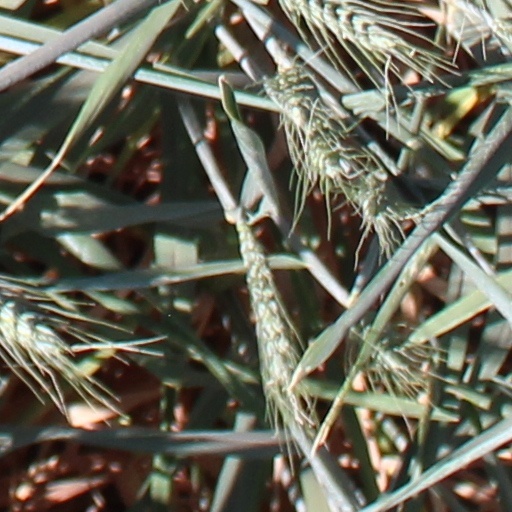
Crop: wheat